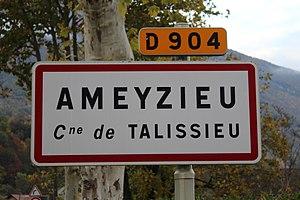
Panneau d'entrée dans Ameyzieu, Talissieu.
Ameyzieu est une ancienne commune de l'Ain qui est aujourd'hui un hameau de Talissieu.